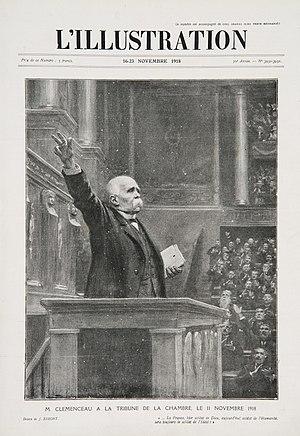
L'Illustration
Georges Clemenceau né le 28 septembre 1841 à Mouilleron-en-Pareds et mort le 24 novembre 1929 à Paris, est un homme d'État français, président du Conseil de 1906 à 1909 puis de 1917 à 1920.